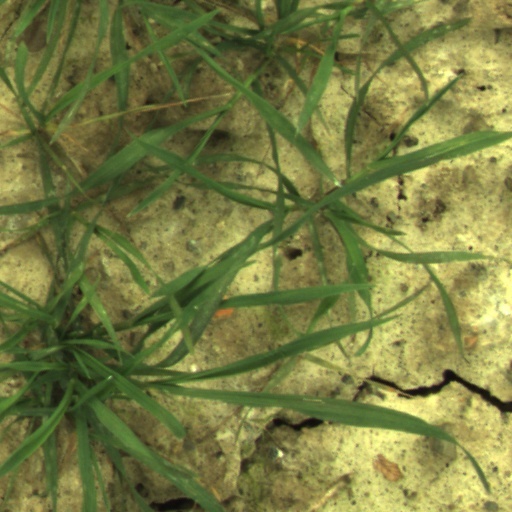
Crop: wheat